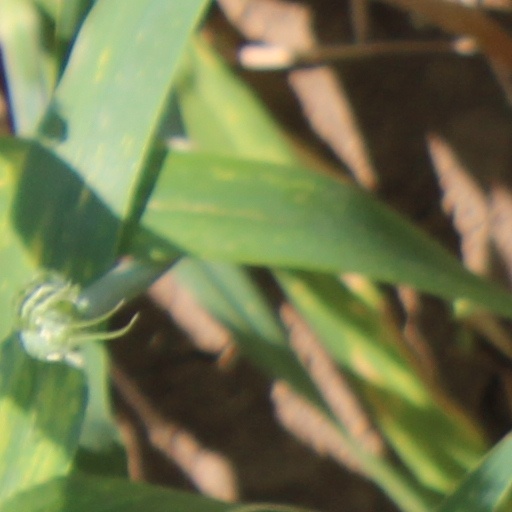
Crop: wheat